Automóvel Clube do Brasil

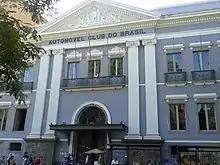
View of the facade of the historic headquarters.

The Automóvel Clube do Brasil, founded as the Automóvel Club do Brasil, is an automobile entity created in Rio de Janeiro in 1907 and responsible, among other activities, for the realization of the Grand Prix of the city of Rio de Janeiro.